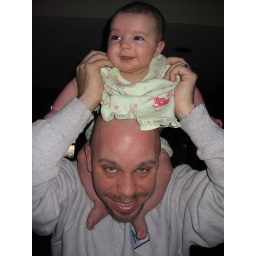
Best seat in the house